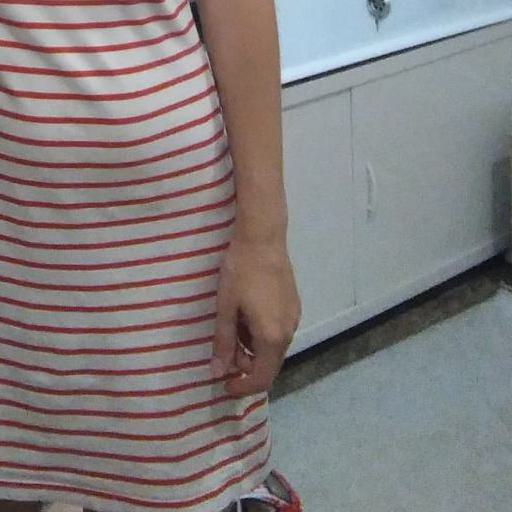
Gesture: no_gesture